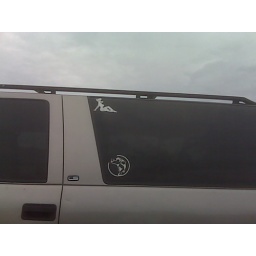
Huntin' and fishin' truck in WI. Note that the mudflap girl has ANTLERS. Moving on out...